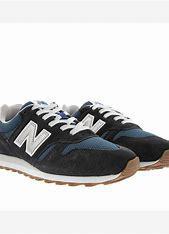
Brand: New
Model: Balance Lifestyle